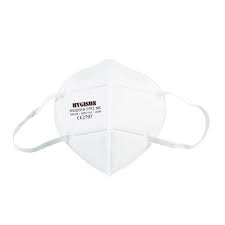
Waste category: trash